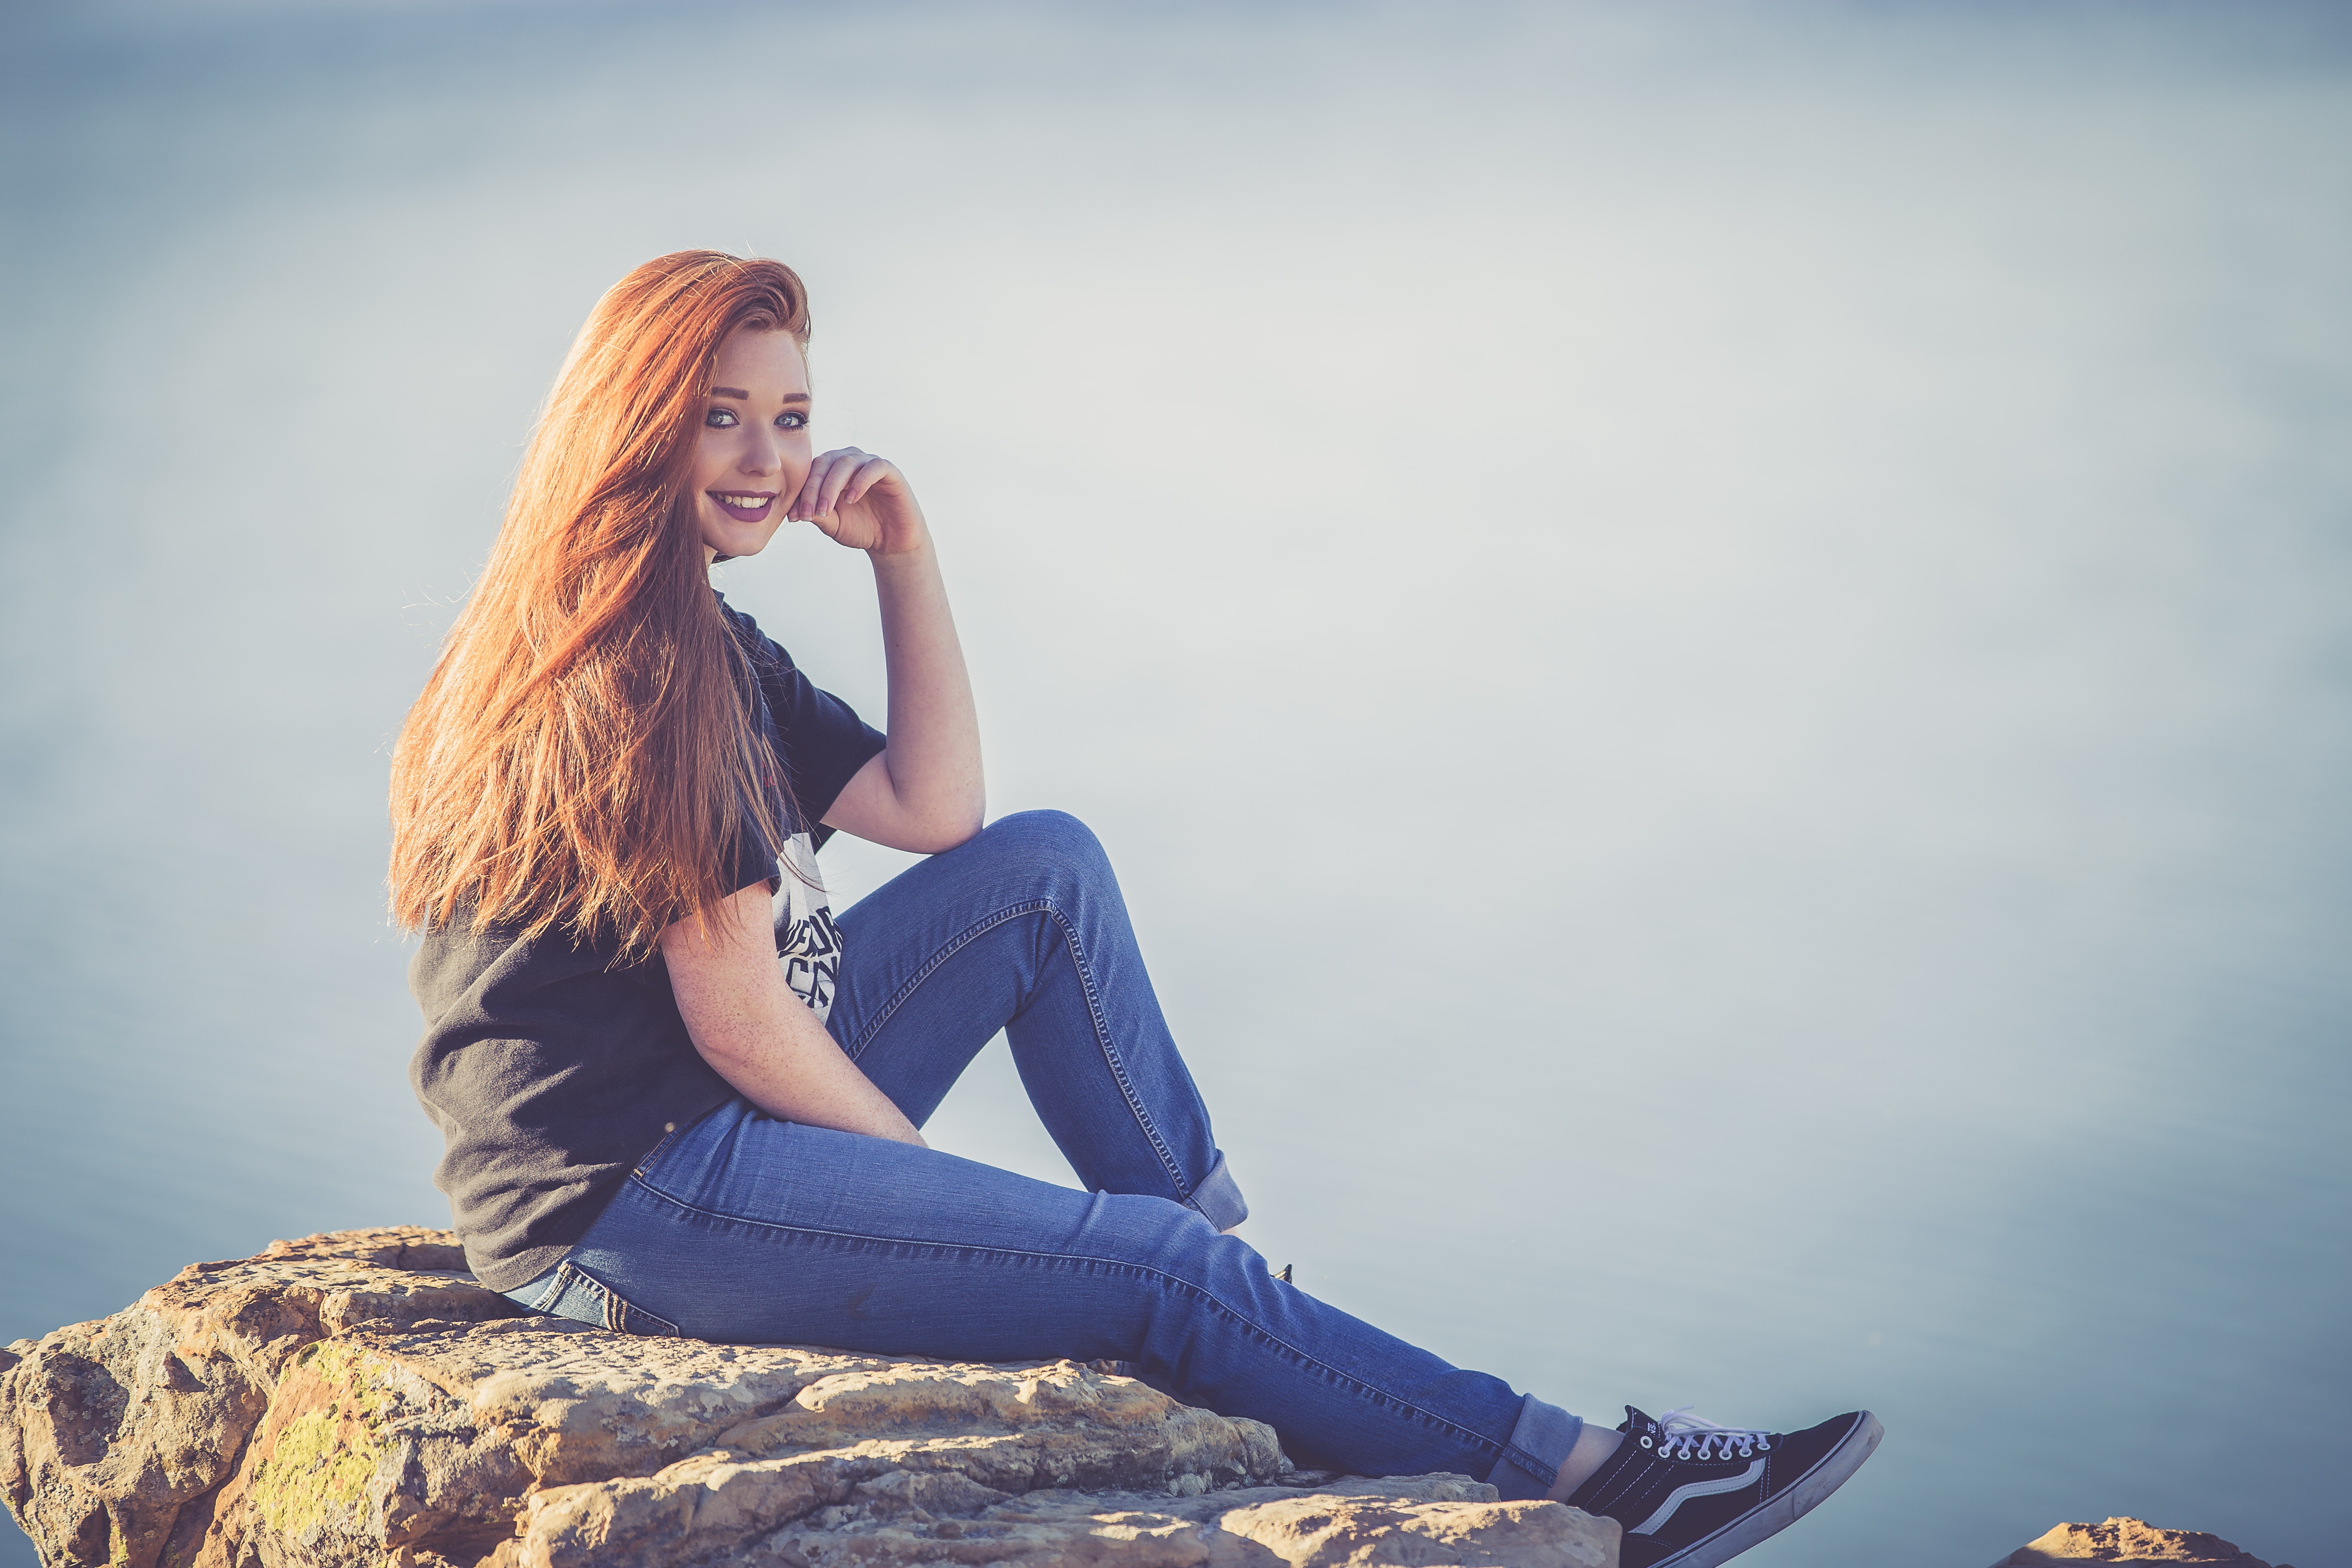
photograph, blue, person, woman, human positions, photography, beauty, girl, sitting, season, photo shoot, morning, model, sunlight, spring, fashion, leg, portrait photography, emotion, romance